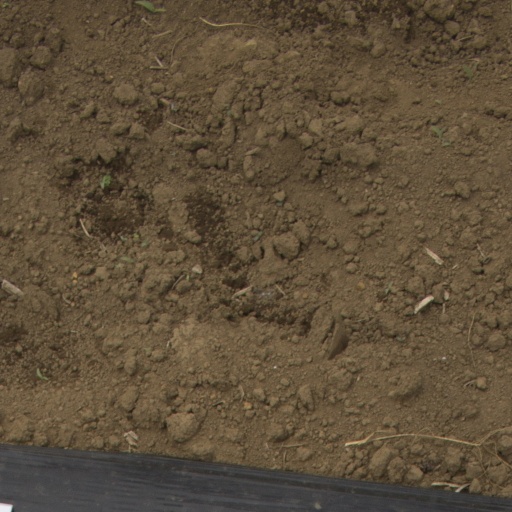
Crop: Jerusalem artichoke